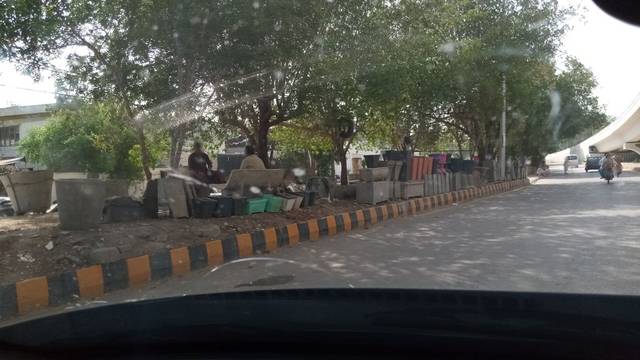
Region: Pakistan
Coordinates: 24.872, 67.079